Guy Savoy

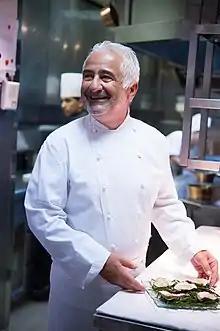
Guy Savoy on 7 August 2013

Guy Patrice Savoy (born 24 July 1953) is a French chef who is the head chef and owner of the eponymous Guy Savoy restaurant in Paris, France, and its sister restaurant in Las Vegas, U.S., both of which have earned multiple Michelin stars. He owns three other restaurants in Paris.